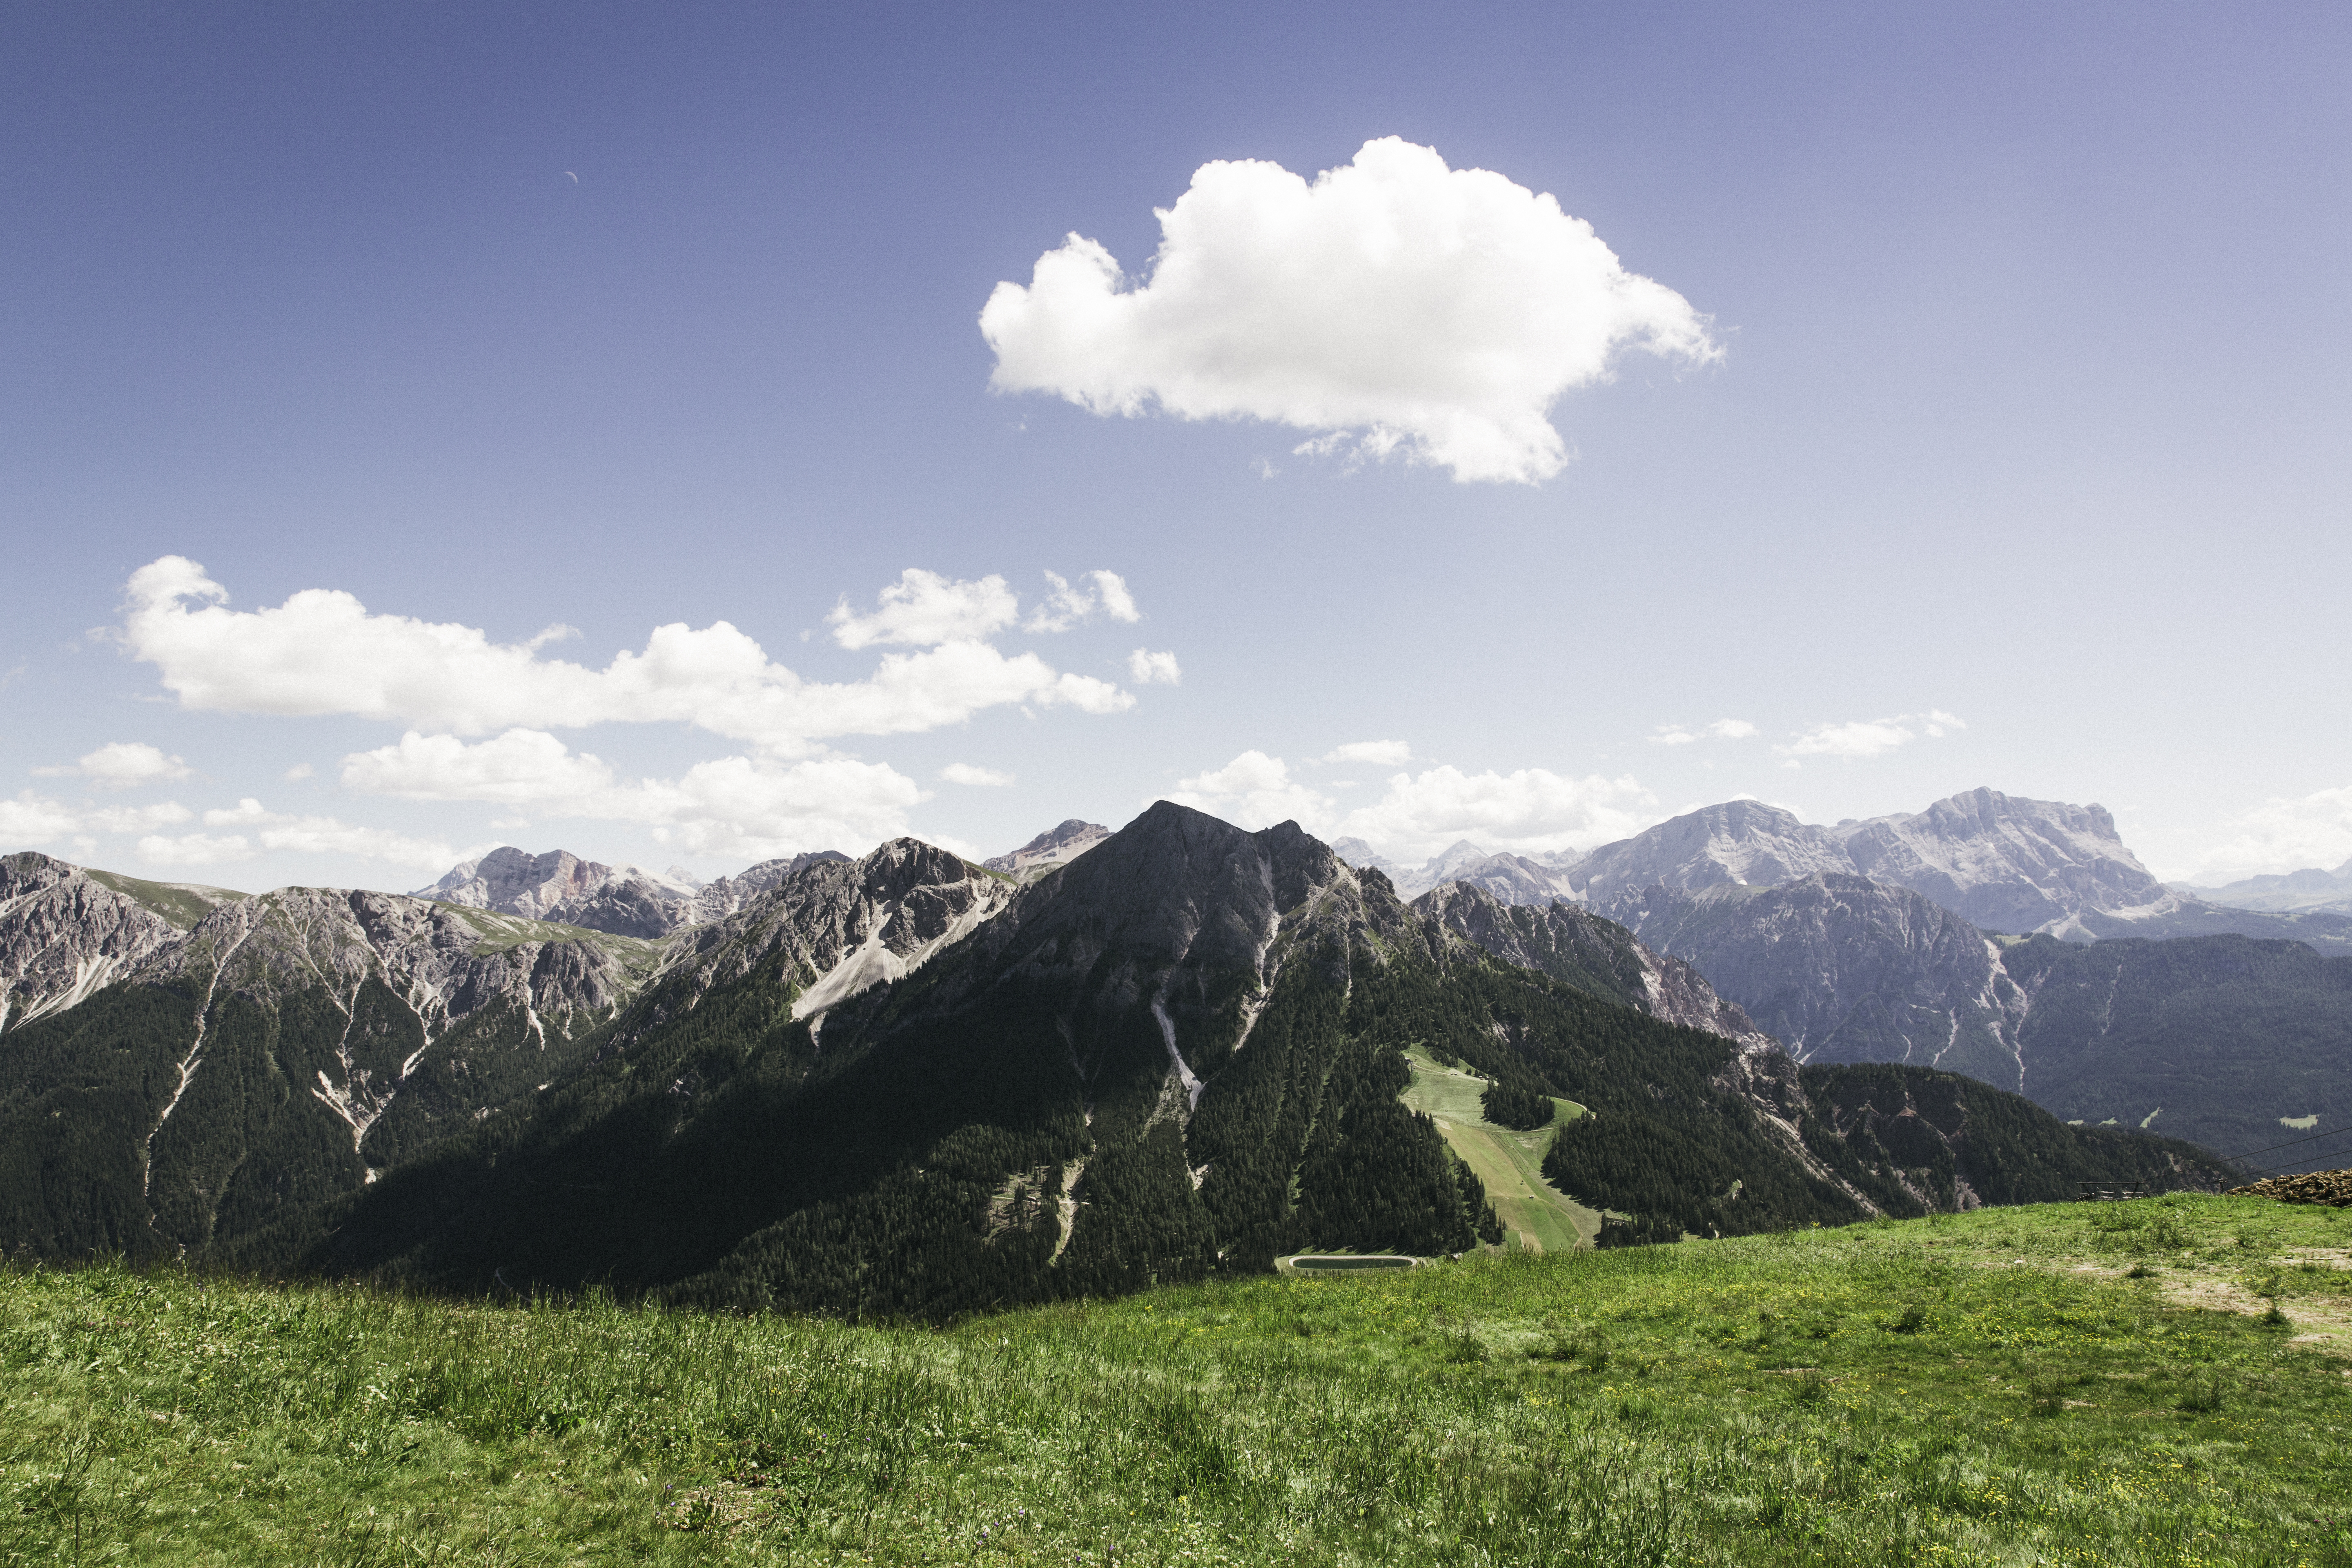
landscape, nature, grass, wilderness, mountain, cloud, sky, ground, lawn, meadow, hill, peak, valley, mountain range, daytime, idyllic, high, scenic, pasture, highland, ridge, summit, mountain peak, trees, clouds, mountains, alps, grassland, plateau, fell, highlands, rocky mountains, landform, mountain pass, geographical feature, mountainous landforms